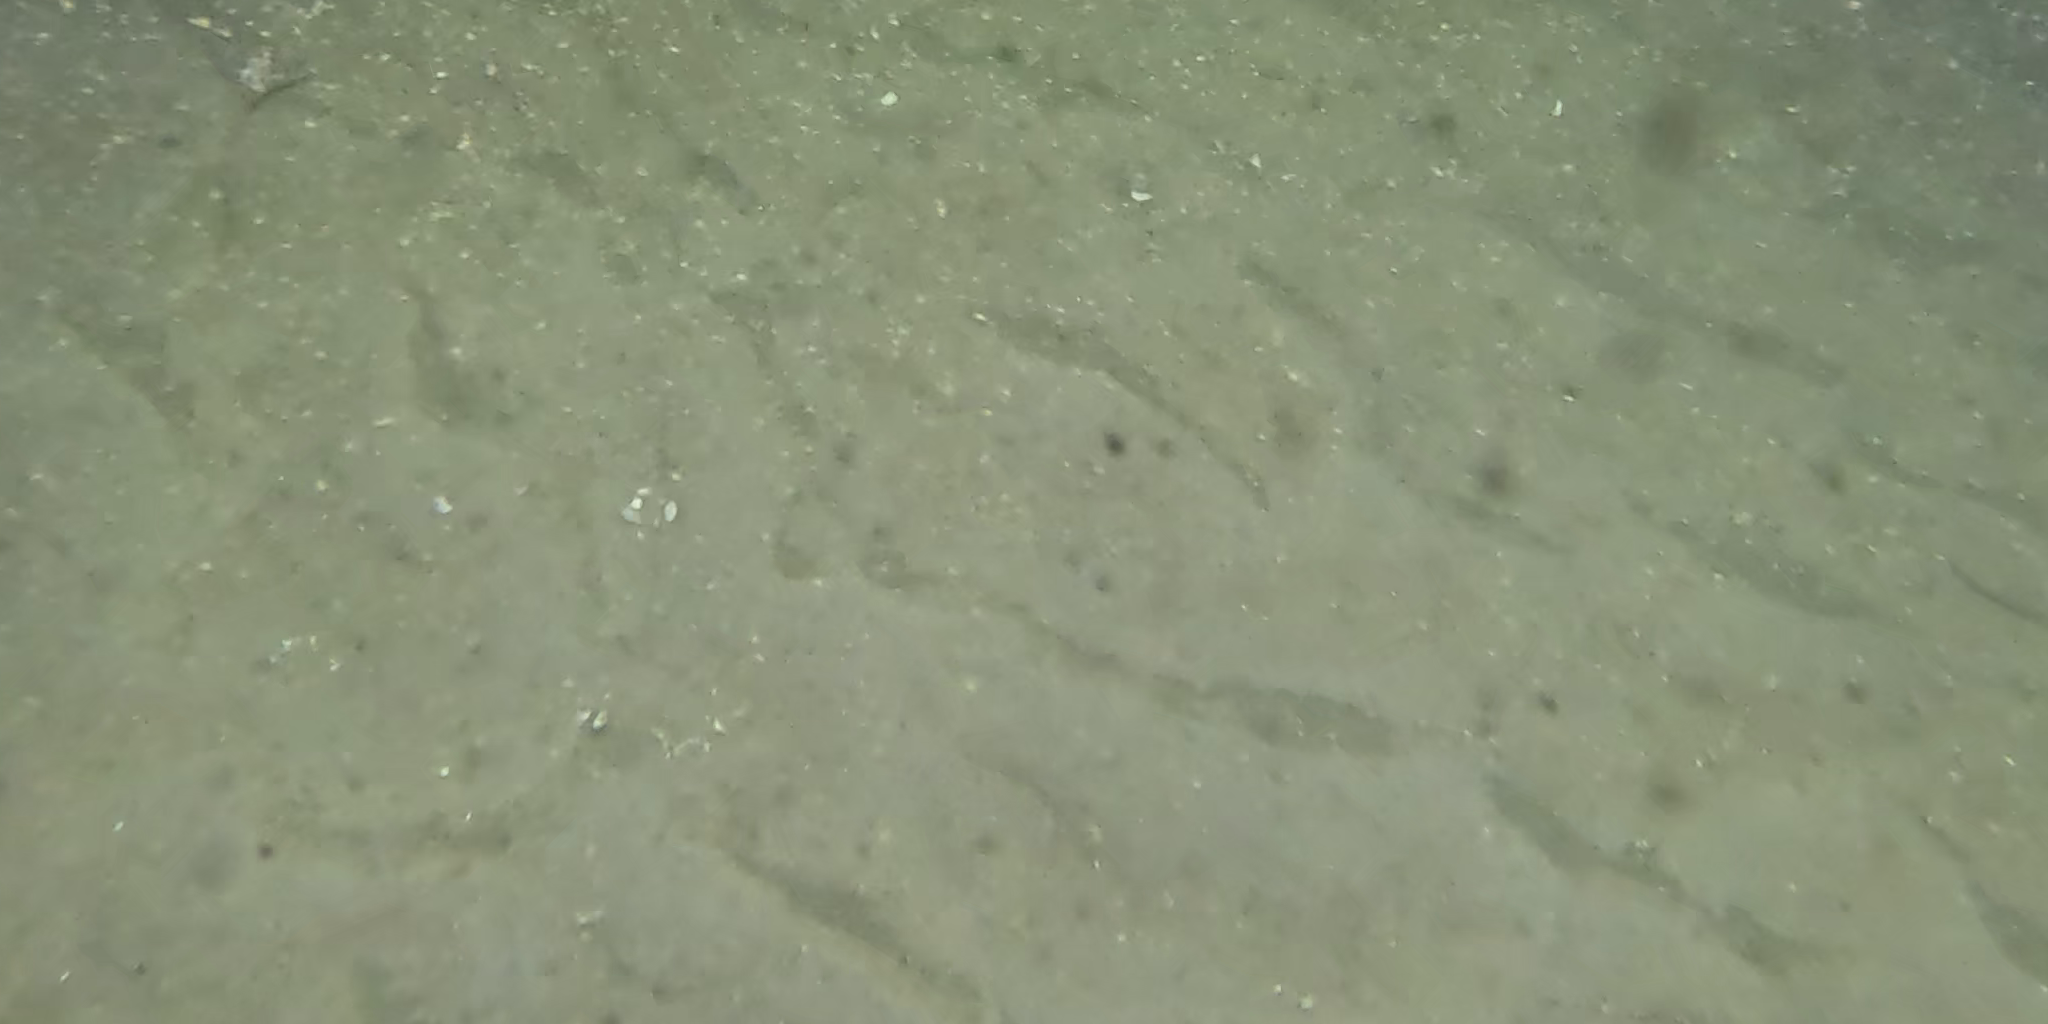
Seabed habitat: sand